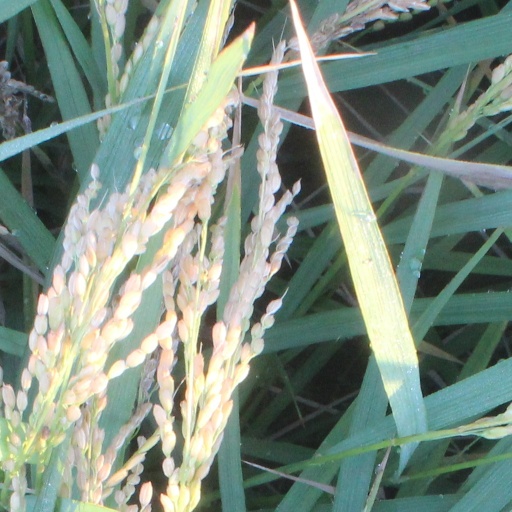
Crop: rice